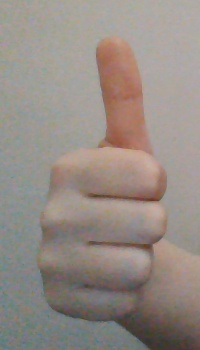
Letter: aleff